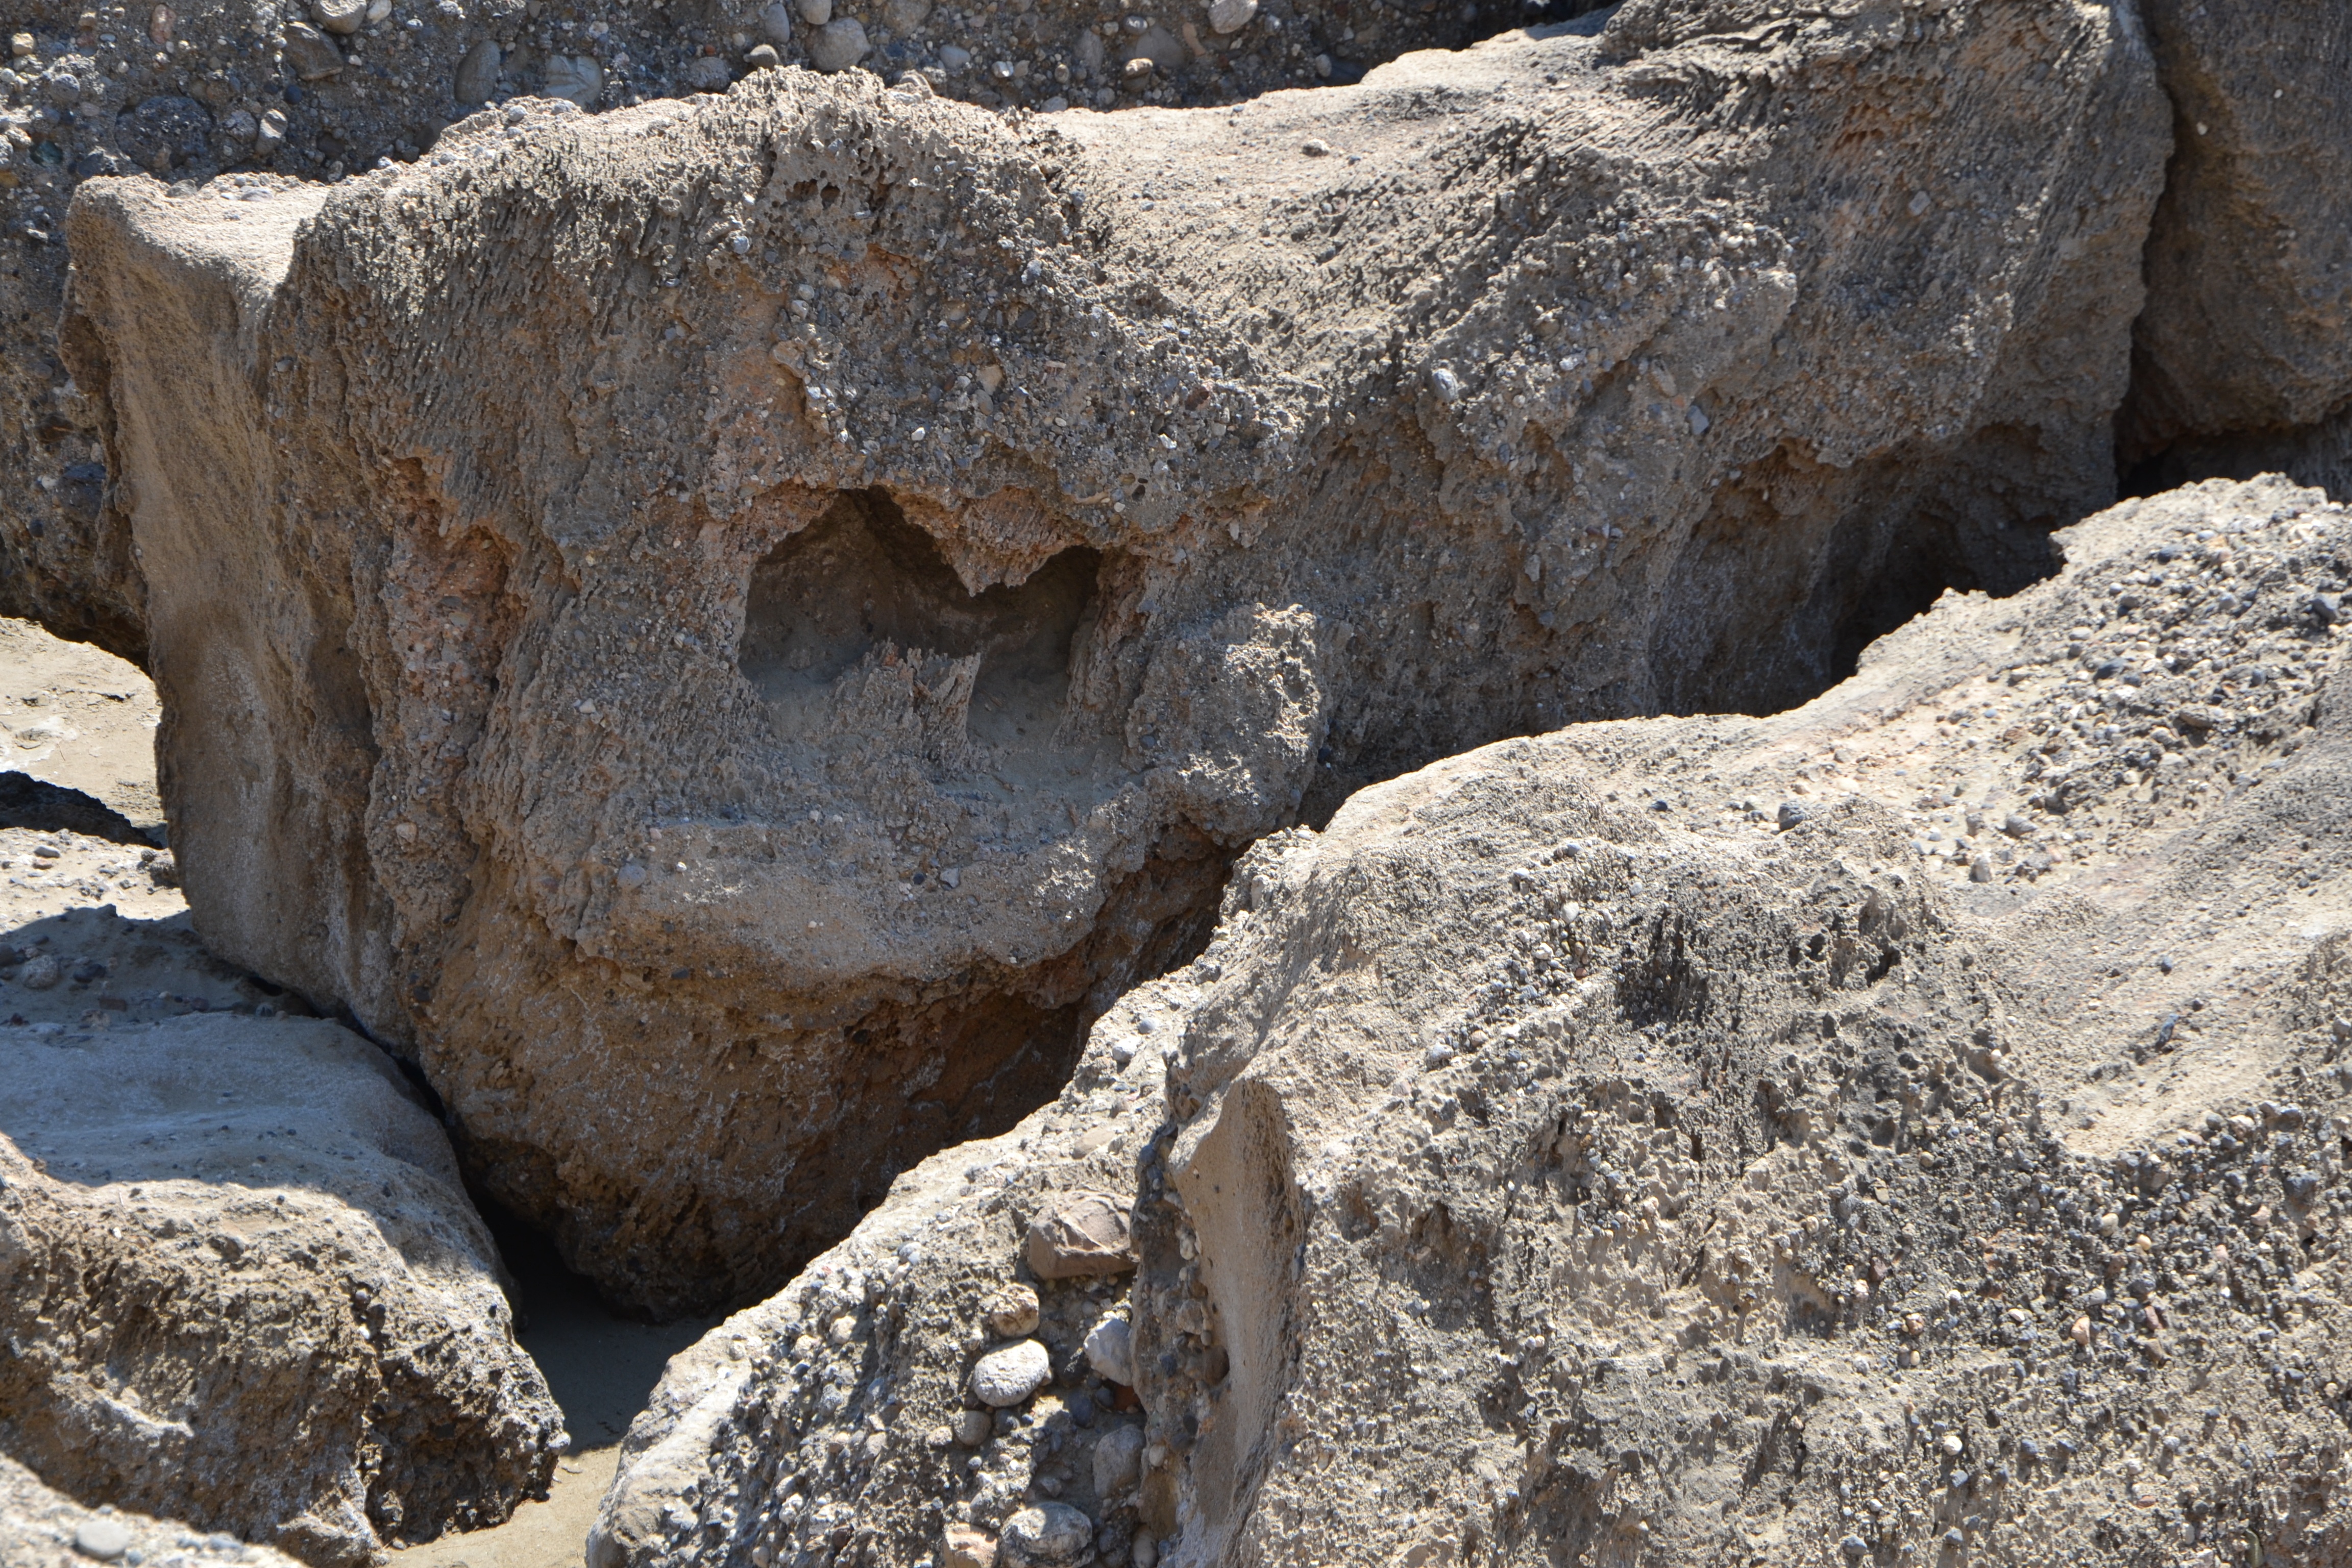
beach, sand, rock, wall, sandstone, stone, formation, stone wall, terrain, material, geology, outcrop, badlands, boulder, greece, bedrock, ancient history